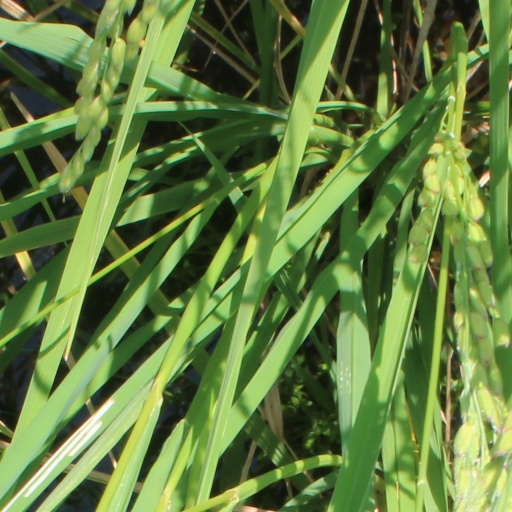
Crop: rice